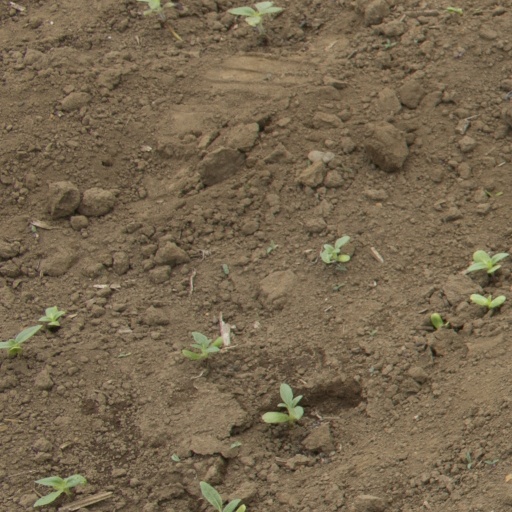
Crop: Jerusalem artichoke